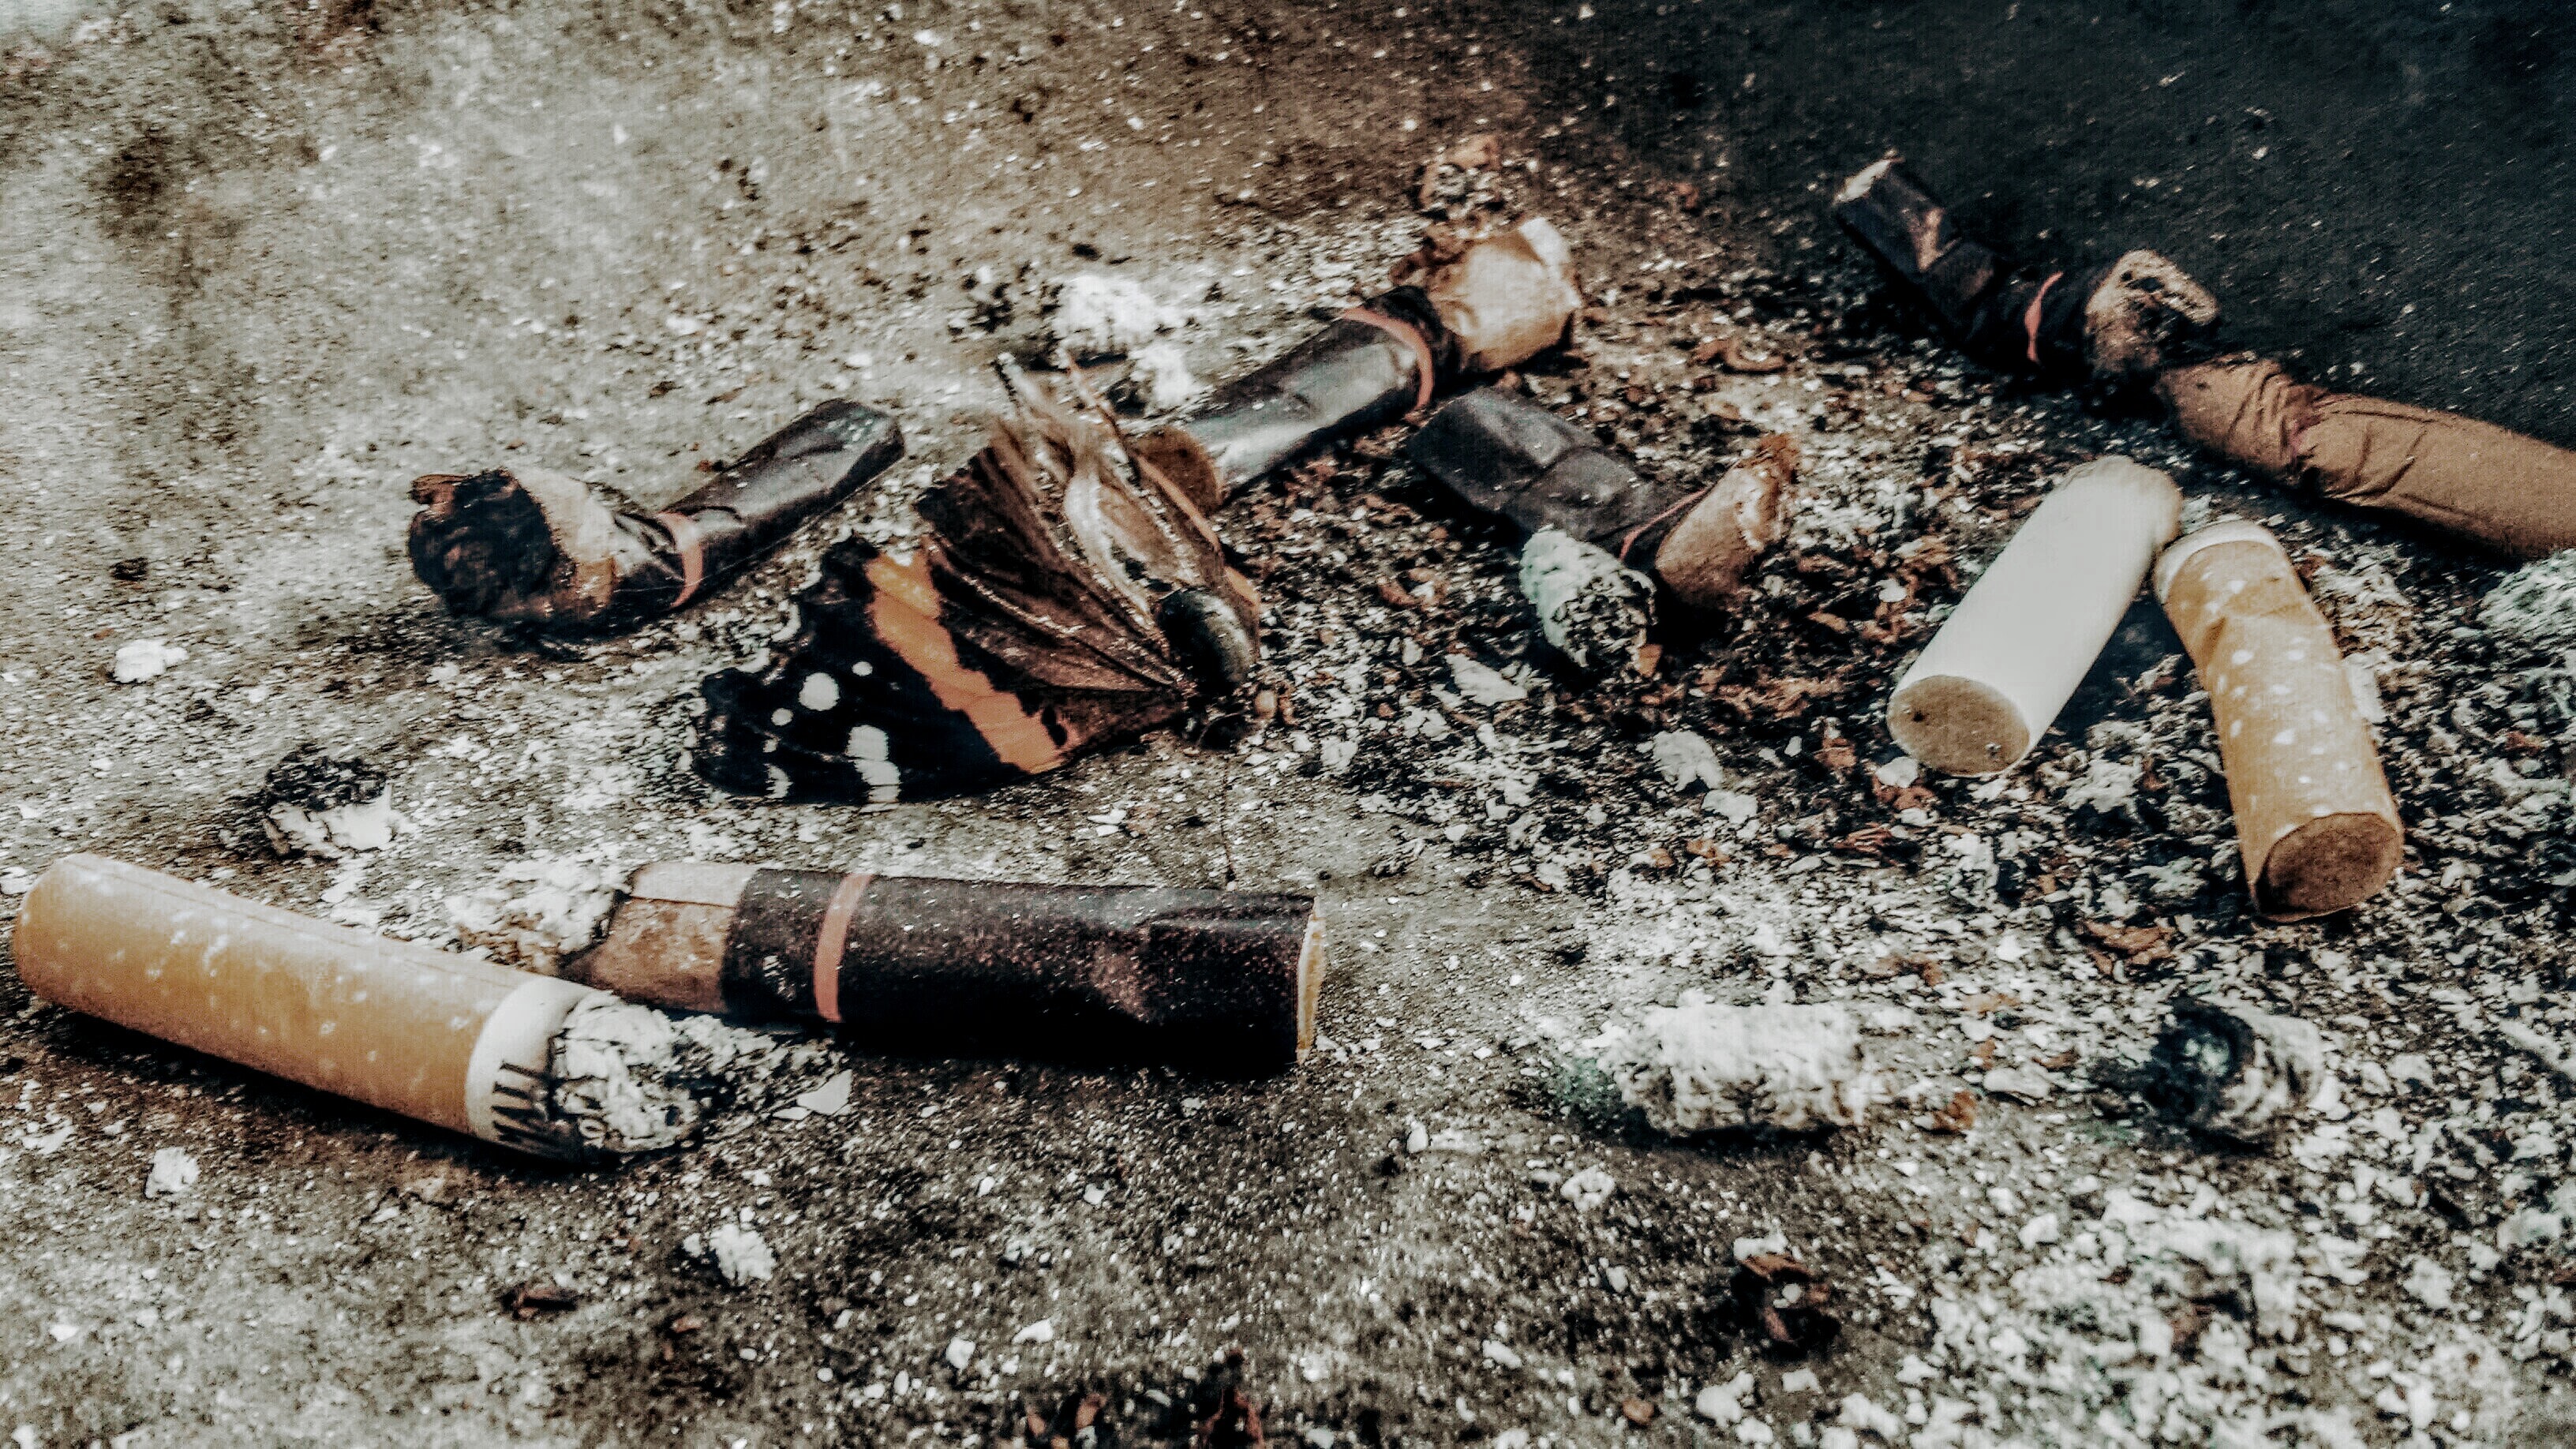
soil